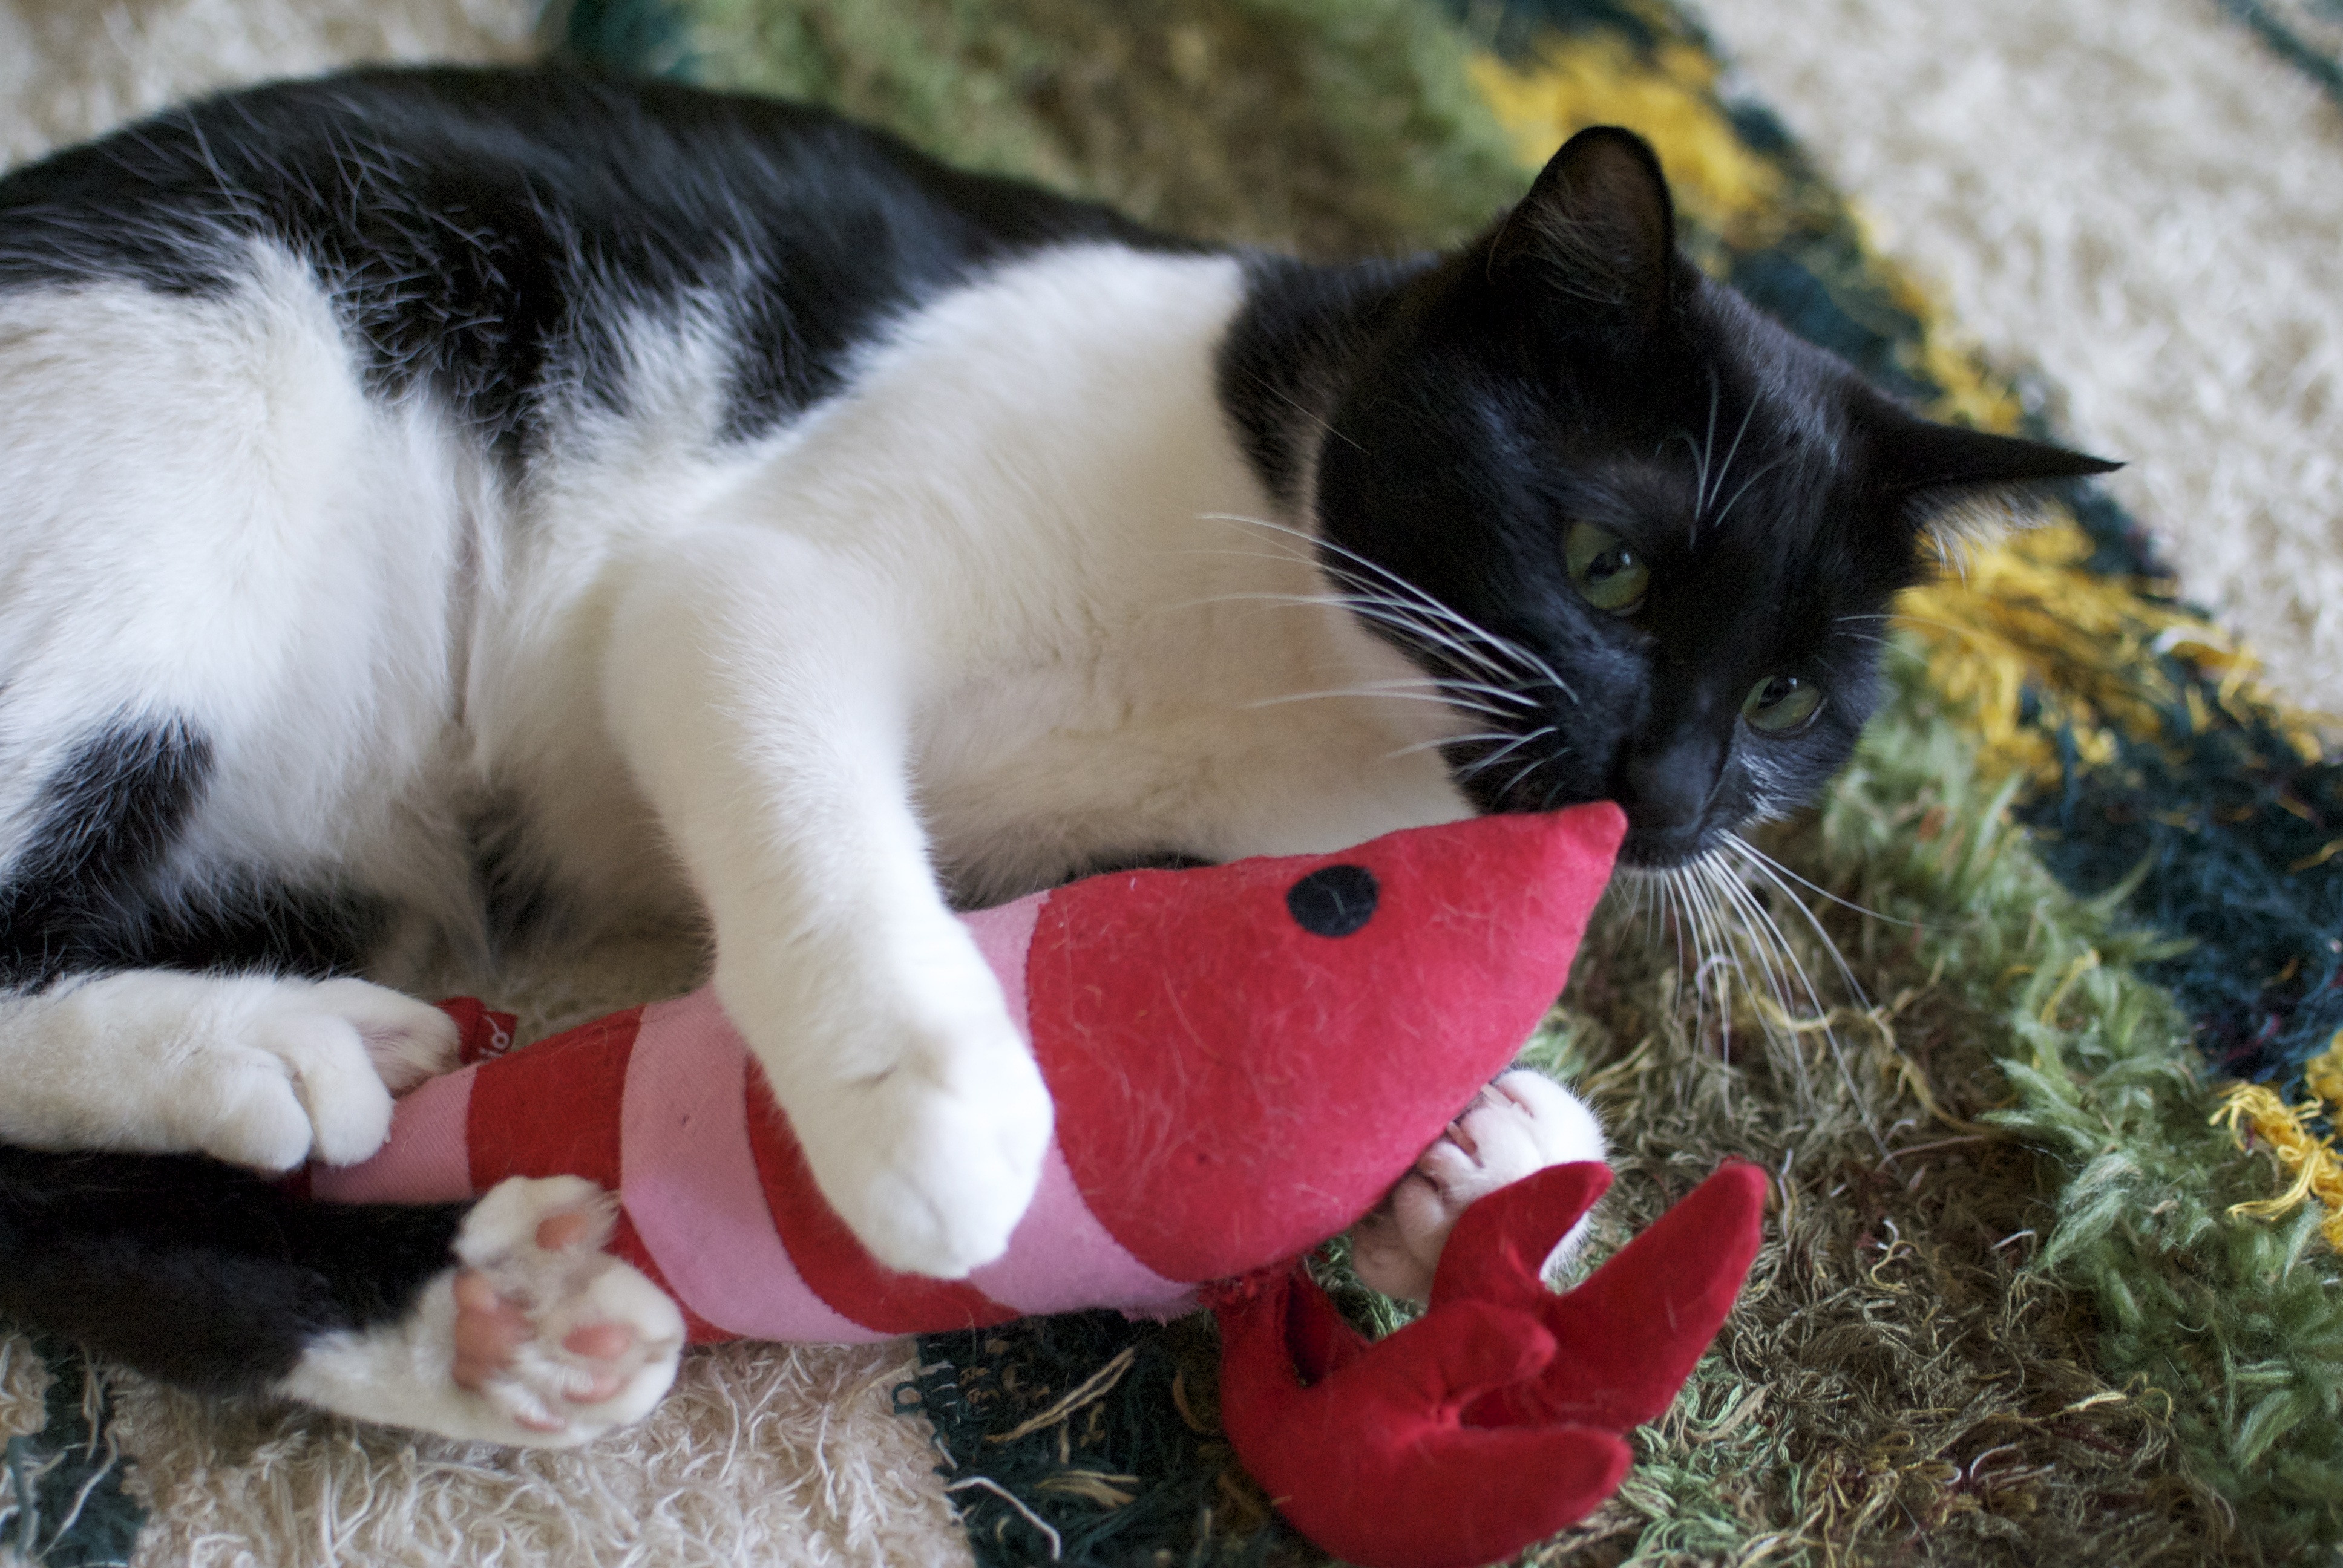
black and white, play, animal, cute, kitten, cat, mammal, curiosity, whiskers, vertebrate, plush, kick, one animal, small to medium sized cats, cat like mammal